Clinton Thomas Dent

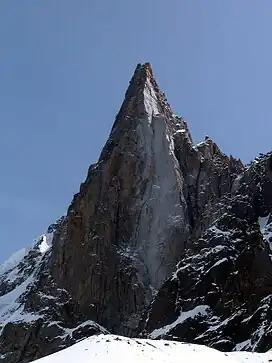
The Aiguille du Dru

He then turned his attention to the Aiguille du Dru (3,754 m), a steep granite peak in the Mont Blanc massif that had been ignored by the early generation of alpinists whose ambitions had been focused more on the higher mountains. After eighteen failed attempts with a number of different guides and companions (during which he used ladders to overcome difficulties), Dent at last made the first ascent of the "Grande Aiguille du Dru" (the higher of the mountain's two summits) on 12 September 1878, with James Walker Hartley and the guides Alexander Burgener and Kaspar Maurer. He wrote of the Dru: